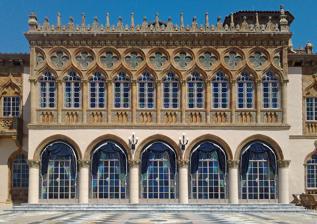
Building: Ca' d'Zan
Country: United States of America
Year built: 1926
Historic mansion in Sarasota, Florida, US United States historic place Cà d'Zan U.S. Historic district Contributing property Cà d'Zan - the bay front façade of the living room on the western elevation showing part of the marble terrace Show map of Florida Show map of the United States Location Sarasota, Florida Coordinates 27°22′59″N 82°33′53″W / 27.38306°N 82.56472°W / 27.38306; -82.56472 Area 36,000 square feet Architectural style Mediterranean revival style Part of Caples'-Ringlings' Estates Historic District ( ID82001039 ) Designated CP 15 December 1982 Cà d'Zan ( / k ɑː ˌ d ə . z ɑː n / ) is a Mediterranean revival residence in Sarasota, Florida , adjacent to Sarasota Bay . Cà d'Zan was built in the mid-1920s as the winter retreat of the American circus mogul, entrepreneur, and art collector John Ringling and his wife Mable Burton Ringling . The name Cà d'Zan means "House of John" in the Venetian language ; in Italian it would be "Casa di Giovanni". Completed in 1926 by Owen Burns , Cà d'Zan features an eclectic array of architectural styles including Venetian Gothic , Italian Renaissance , Moorish , and Spanish -inspired elements drawn from different historic periods. Mable and John Ringling had visited Venice , which inspired the Venetian Gothic influence in the house, prominently seen in a variety of architectural elements such as windows with Gothic arches and terra cotta ornament replicating Gothic tracery . Description and history Mable and John Ringling first came to Sarasota in 1909 and purchased their waterfront estate in 1911 from Mary Louise and Charles N. Thompson, who owned Shell Beach in what is today Sarasota. The Ringlings wintered at "Palms Elysian", the existing residence on the property built in 1895 for the Thompsons, for more than a decade before they commissioned the architect, Dwight James Baum , to design a new winter residence. Another façade of Cà d'Zan Construction of the new residence by Owen Burns began in 1924 and was completed in 1926. Soon after its completion, Cà d'Zan garnered national attention and was called "A Venetian Palace in Florida" when featured in Country Life magazine in 1927. As an expression of revivalist architecture, the array of decorative details that ornament Cà d'Zan's façade were drawn from different cultural and historical eras in European architecture. Front facade of Ca' d'Zan With a total of fifty-six rooms, the Cà d'Zan was meant to impress as a showplace for entertaining. Its first floor consists mainly of principal rooms for entertaining, including a reception room, lounging room, breakfast room, dining room, great hall, and ballroom. The Ringlings hired Willy Pogany (American, born Hungary, 1882–1955), an artist and designer, to create murals for the elaborate interiors of the house. Pogany's most notable contribution was the series of 26 canvas paintings that adorn the gilded coffered ceiling of the ballroom that depict "Dancers of the different Nations". This unique ceiling mural reflects the broader trend in high-style American interior design for cosmopolitanism , where it was fashionable for wealthy patrons to commission themed decoration to showcase their cosmopolitan outlook. Portrait of Mable and John Ringling, detail of ceiling mural in Cà d'Zan third floor playroom The ceiling mural portrays dancers from various cultures, including ancient cultures, a range of modern European folk dances, and non-Western cultures. The grandeur of the ballroom ceiling mural reveals the aspirations of the Ringling to impress guests with their knowledge of cultures from around the world. Some of the depictions of cultures are presently seen as imagined cultural stereotypes, though were seen as accurate at the time. Additionally, Pogany painted a ceiling mural for the third-floor playroom that depicts scenes from festivities surrounding Venetian Carnivale . This mural includes a fanciful portrait of Mable and John Ringling in festive attire and surrounded by a menagerie of pets, including their dogs and exotic birds. Another artist, Robert Webb Jr., was hired to paint decorative details throughout the home, including painting Italianate ornament on the ceiling in the dining room, floral and foliate ornament on the ceiling of the reception room, as well as colorful Venetian-inspired ornament on the pecky cypress ceiling in the great hall. The Ringlings purchased many antiques and furnishings being disposed of at auctions of Gilded Age estates during a change in fashions among the very wealthy. As such, purchases of much of the ornate, revival style decor of Cà d'Zan may be viewed as acquiring the trappings of wealth that had been fashionable during the cultural era that preceded their time. This reflected the consistent practice by John Ringling of purchasing such trappings at bargain prices while they were not fashionable. Mable planned and developed an extensive rose garden near the house. On the grounds, rare trees were installed or identified, and copies of sculptures from several eras were installed on the property. After Mable Ringling died in 1929, John Ringling continued to visit Cà d'Zan through financial collapse, a quickly dissolved second marriage, and his declining health until his death in 1936. Cà d'Zan was part of John Ringling's bequest to the state of Florida, along with The John and Mable Ringling Museum of Art , which were meant to be a memorial to and the philanthropic legacy of the lives of Mable and John. The estate was in limbo for ten years, however, as it took much time to settle debts, claims by heirs, and taxes before the state of Florida could take control of the property. Cà d'Zan was uninhabited from 1936 to 1946, and the home deteriorated during that time with a lack of interior climate control. Cà d'Zan opened to the public in 1946 as part of the State Art Museum of Florida. In 1982, the residence was listed as a contributing property to the Caples'-Ringlings' Estates Historic District , which is on the National Register of Historic Places . Other contributing properties in the district include the Ellen and Ralph Caples residence, The John and Mable Ringling Museum of Art, the Hester Ringling Lancaster Sandford residence, and the Edith and Charles Ringling residence. On April 18, 2012, the AIA 's Florida Chapter placed Cà d'Zan, the Residence of John and Mable Ringling on its list, Florida Architecture: 100 Years. 100 Places . The 1998 film Great Expectations , directed by Alfonso Cuarón , had portions filmed at Cà d'Zan, which served as Ms. Dinsmoor's house, Paradiso Perduto . The polychrome architectural terra cotta that gives Cà d'Zan its distinctive façade was originally produced by O. W. Ketcham Terra Cotta Works, based in Crum Lynne, Pennsylvania . Over the years, elements of terra cotta have been reproduced, including sections made by O. W. Ketcham Terra Cotta in the 1950s. The residence is a rare survival and glamorous icon of the Florida Boom Years of the 1920s, for which John Ringling played a major role as a real estate developer in Sarasota. Cà d'Zan underwent a major restoration from 1996 to 2002 that cost $15 million. The swimming pool was restored in 2018 and is now a shallow reflecting pool. Historic preservation is ongoing to maintain the nearly 100-year-old home. Conservators moved quickly after the 2024 hurricanes to address moisture risks in the mansion. Large tubing crossed the back terrace from the temporary HVAC units to the waterfront entrances. Much of this preservation work is needed to combat Florida's climate and weather events. In the summer of 2020, work was done on the West façade window glass and framing structures to prevent further intrusion of water into the mansion during storms. Moisture and salt had infiltrated the failed mortar in some of the terra cotta joints, threatening architectural stability and the integrity of some interior decorative features. The 1990's updates were shored up with better caulking and metal alloy in the frames. While glass planes were sent away for careful cleaning in this round of conservation work, curators believe there are no original window glass anywhere in the mansion. Hurricanes and water spouts have frequently threatened this waterfront edifice. In September and October of 2024, Ca' d'Zan took significant damage from Hurricanes Helene and Milton which hit within two weeks of each other. Eight feet of water flooded the basement where  the building's utilities are housed - including the main electric panels and the HVAC system that controls humidity and temperature in the historic building. The waterfront terrace suffered significant damage from two boats crashing into the support structures. Hurricane Milton's high winds brought roof and window leakage, especially over John Ringling's exercise room on the second floor and the spiral staircase by the kitchen. Staff acted quickly to prevent moisture damage for the 99-year old decoratively painted wood ceilings and plaster walls. An rented HVAC system was acquired and installed by the seawall north of the house with help from the museum’s FSU partners to address humidity and temperature control needs. The aging climate control system in the basement was due to be replaced in 2025, and plans were expedited to accomplish that. The mansion was closed to visitors indefinitely after Hurricane Helene in the last week of September, 2024. Gallery Original Gateway to the Residence Historic Marker Front of Residence Front of Residence View from Bayfront Rear of Residence Front Door (inside) Entrance Foyer Court Court Tap Room Breakfast Room Kitchen John Ringling Family Cemetery References